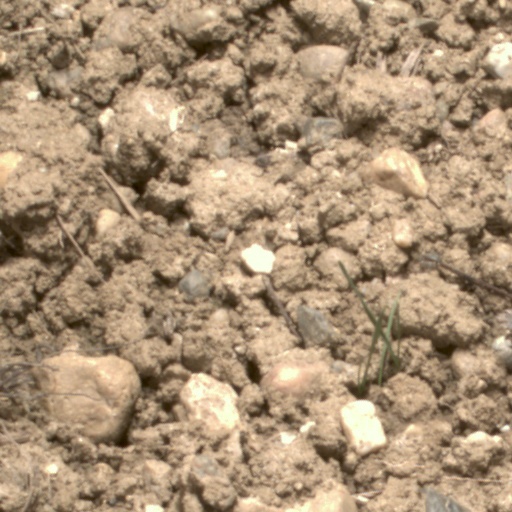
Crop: wheat